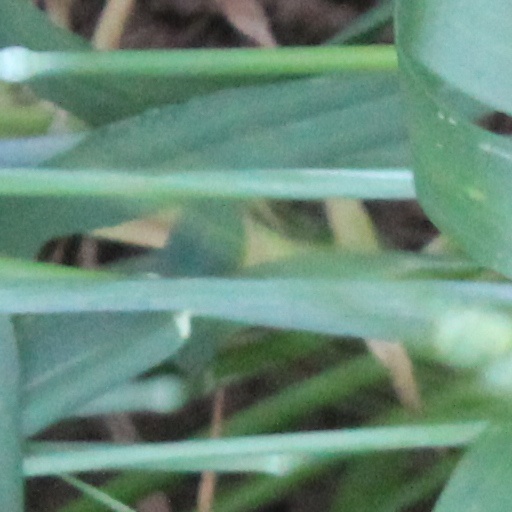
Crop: wheat